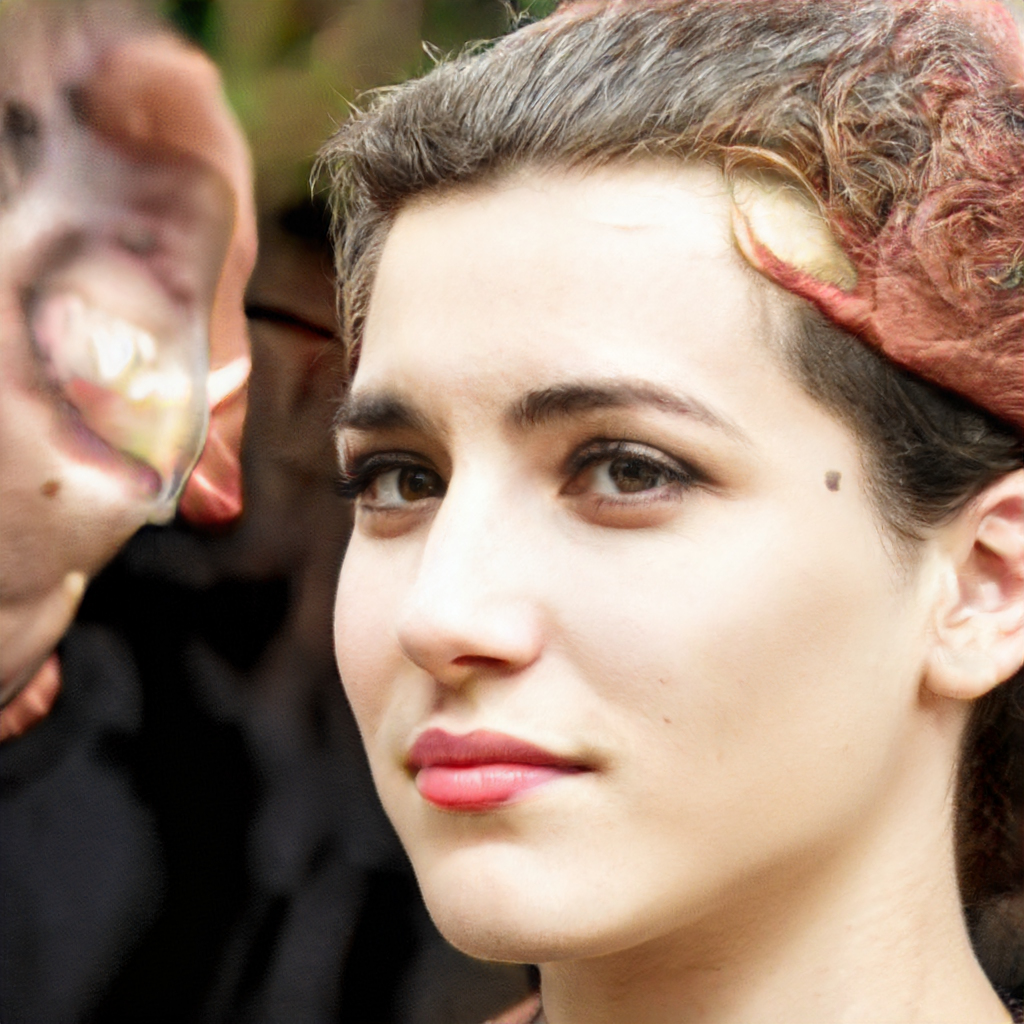
Gender: Female